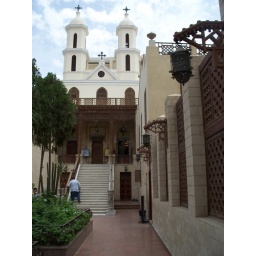
It's not really hanging, as such. It's sitting on one Roman tower, supported by wooden beams.